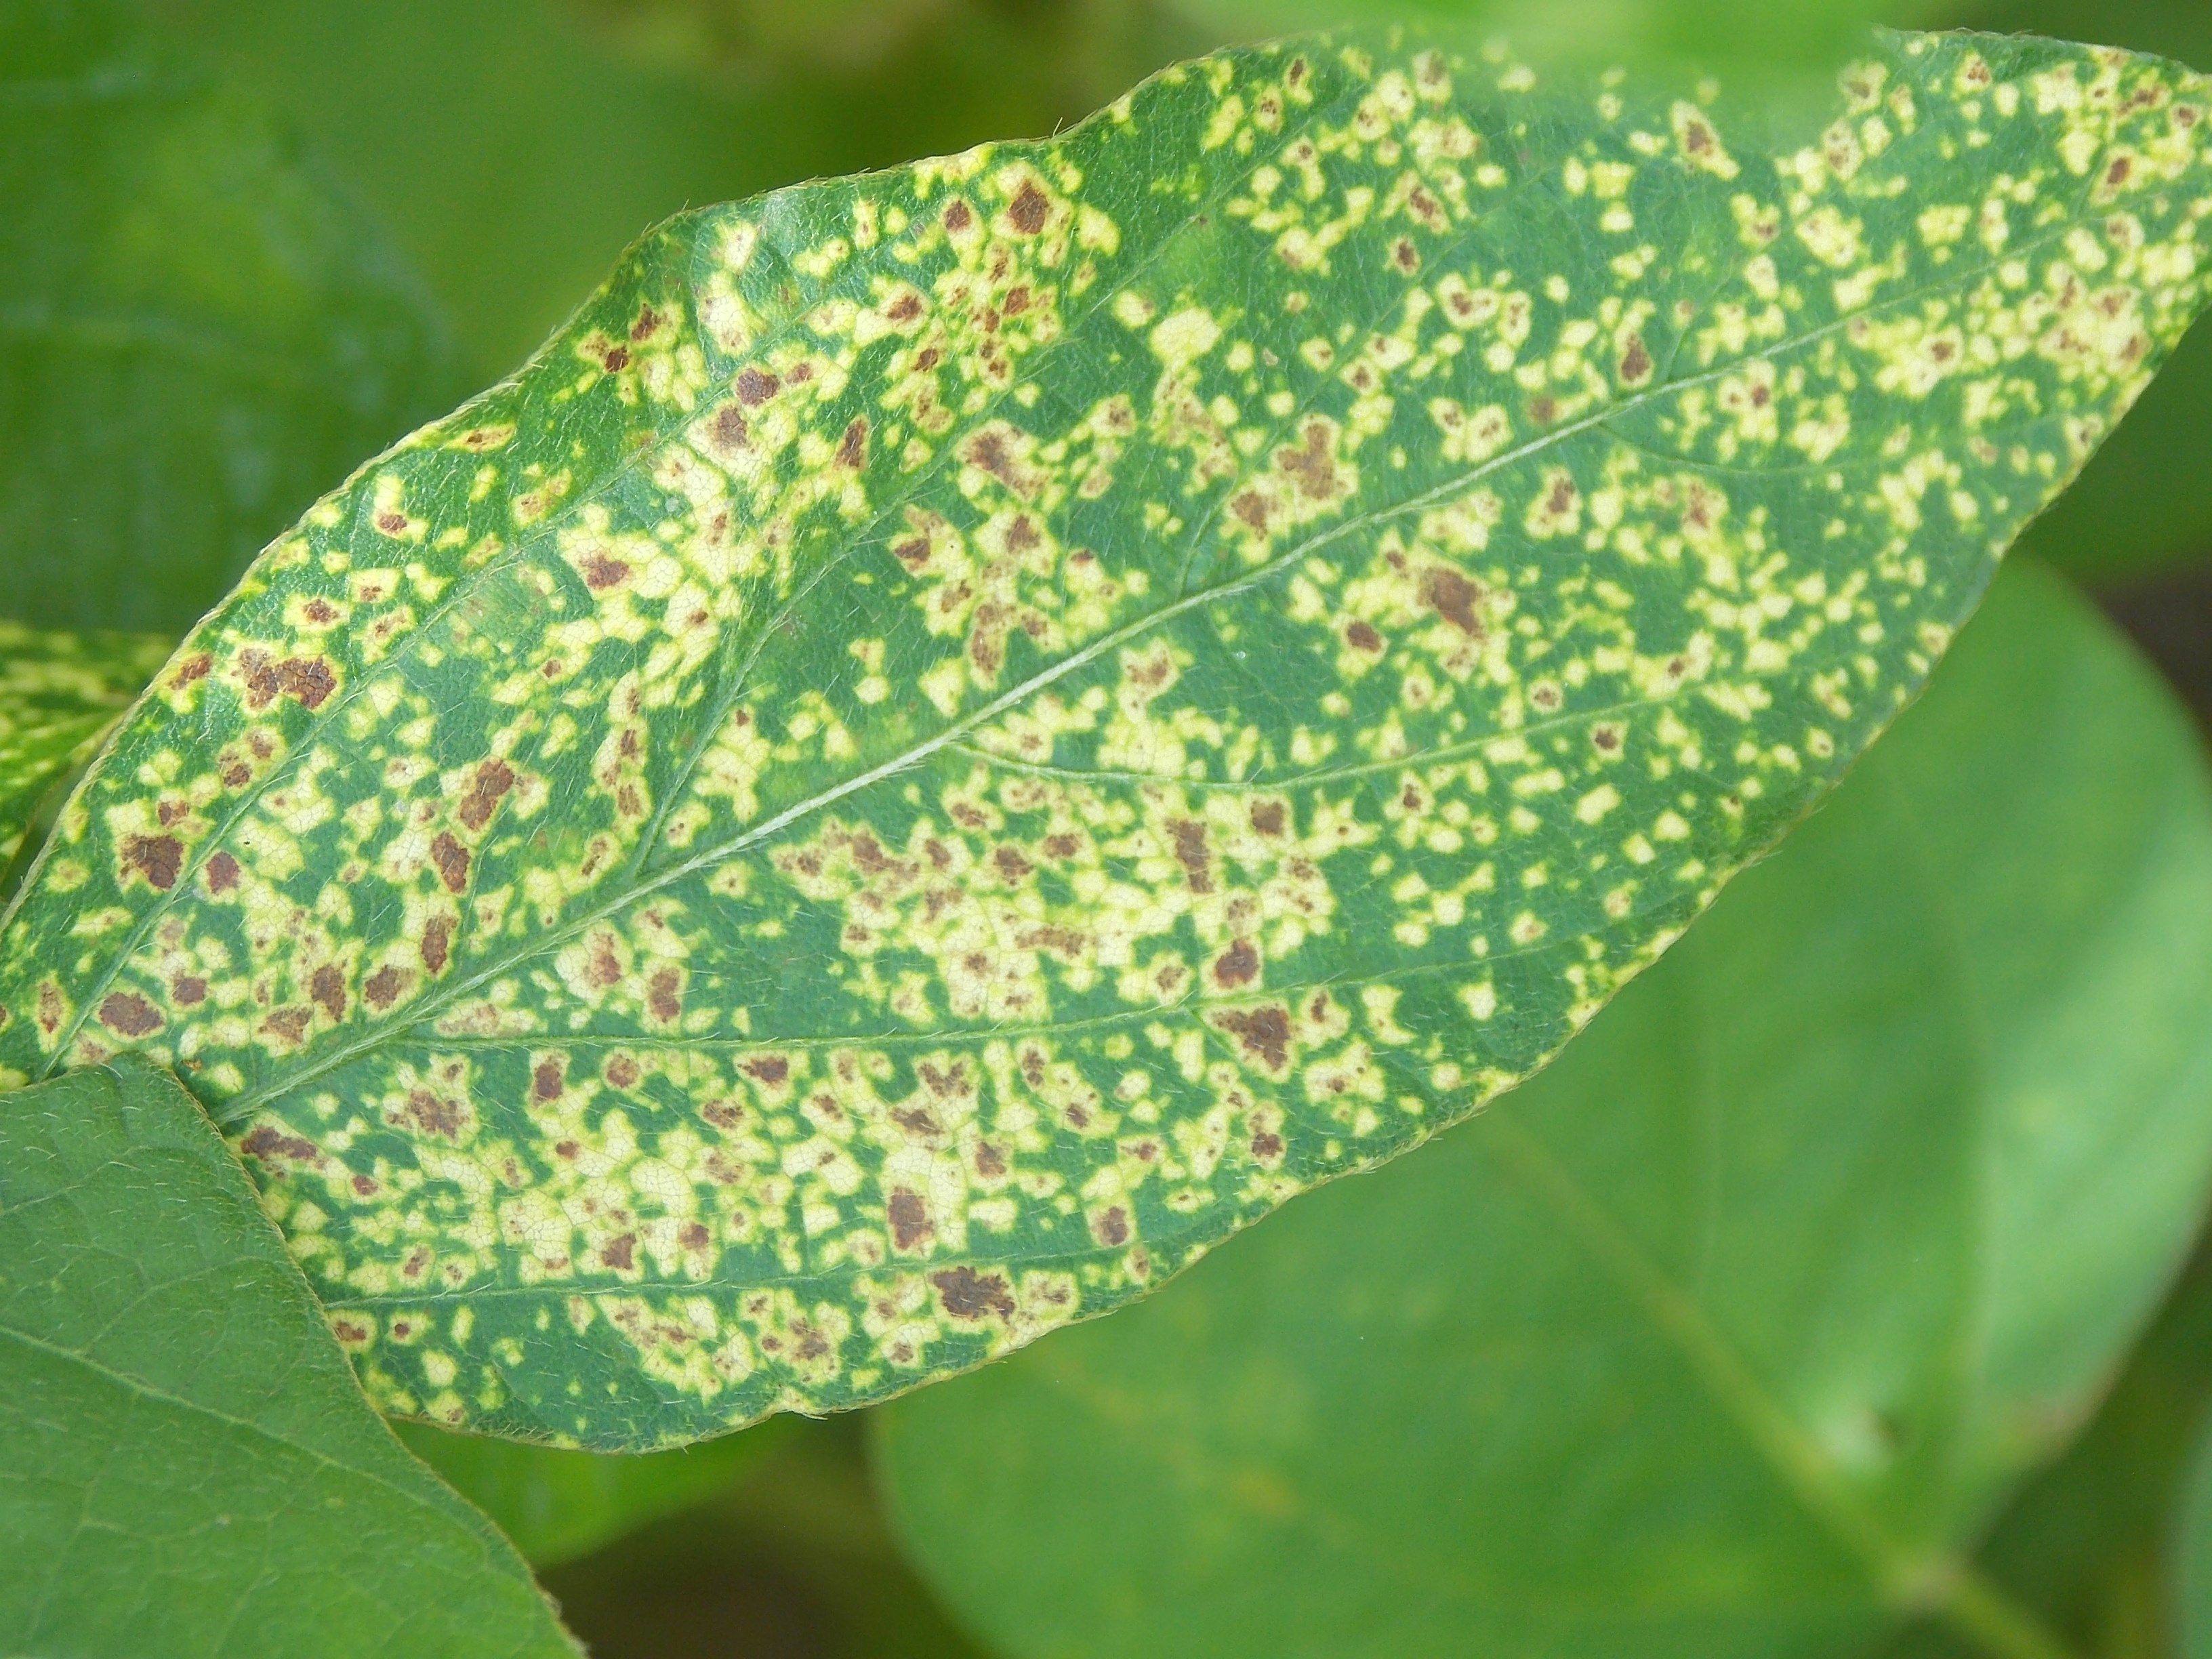
Label: Disease